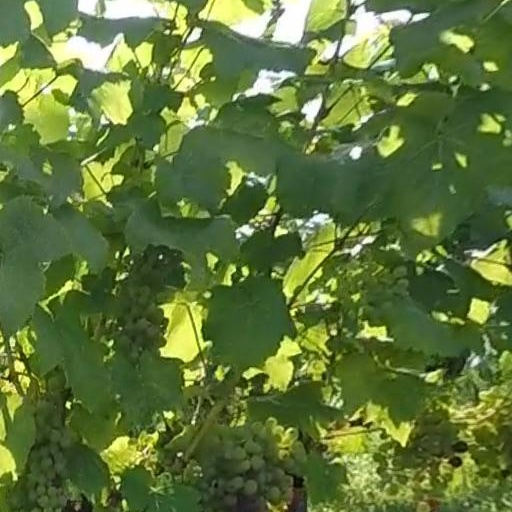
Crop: grape